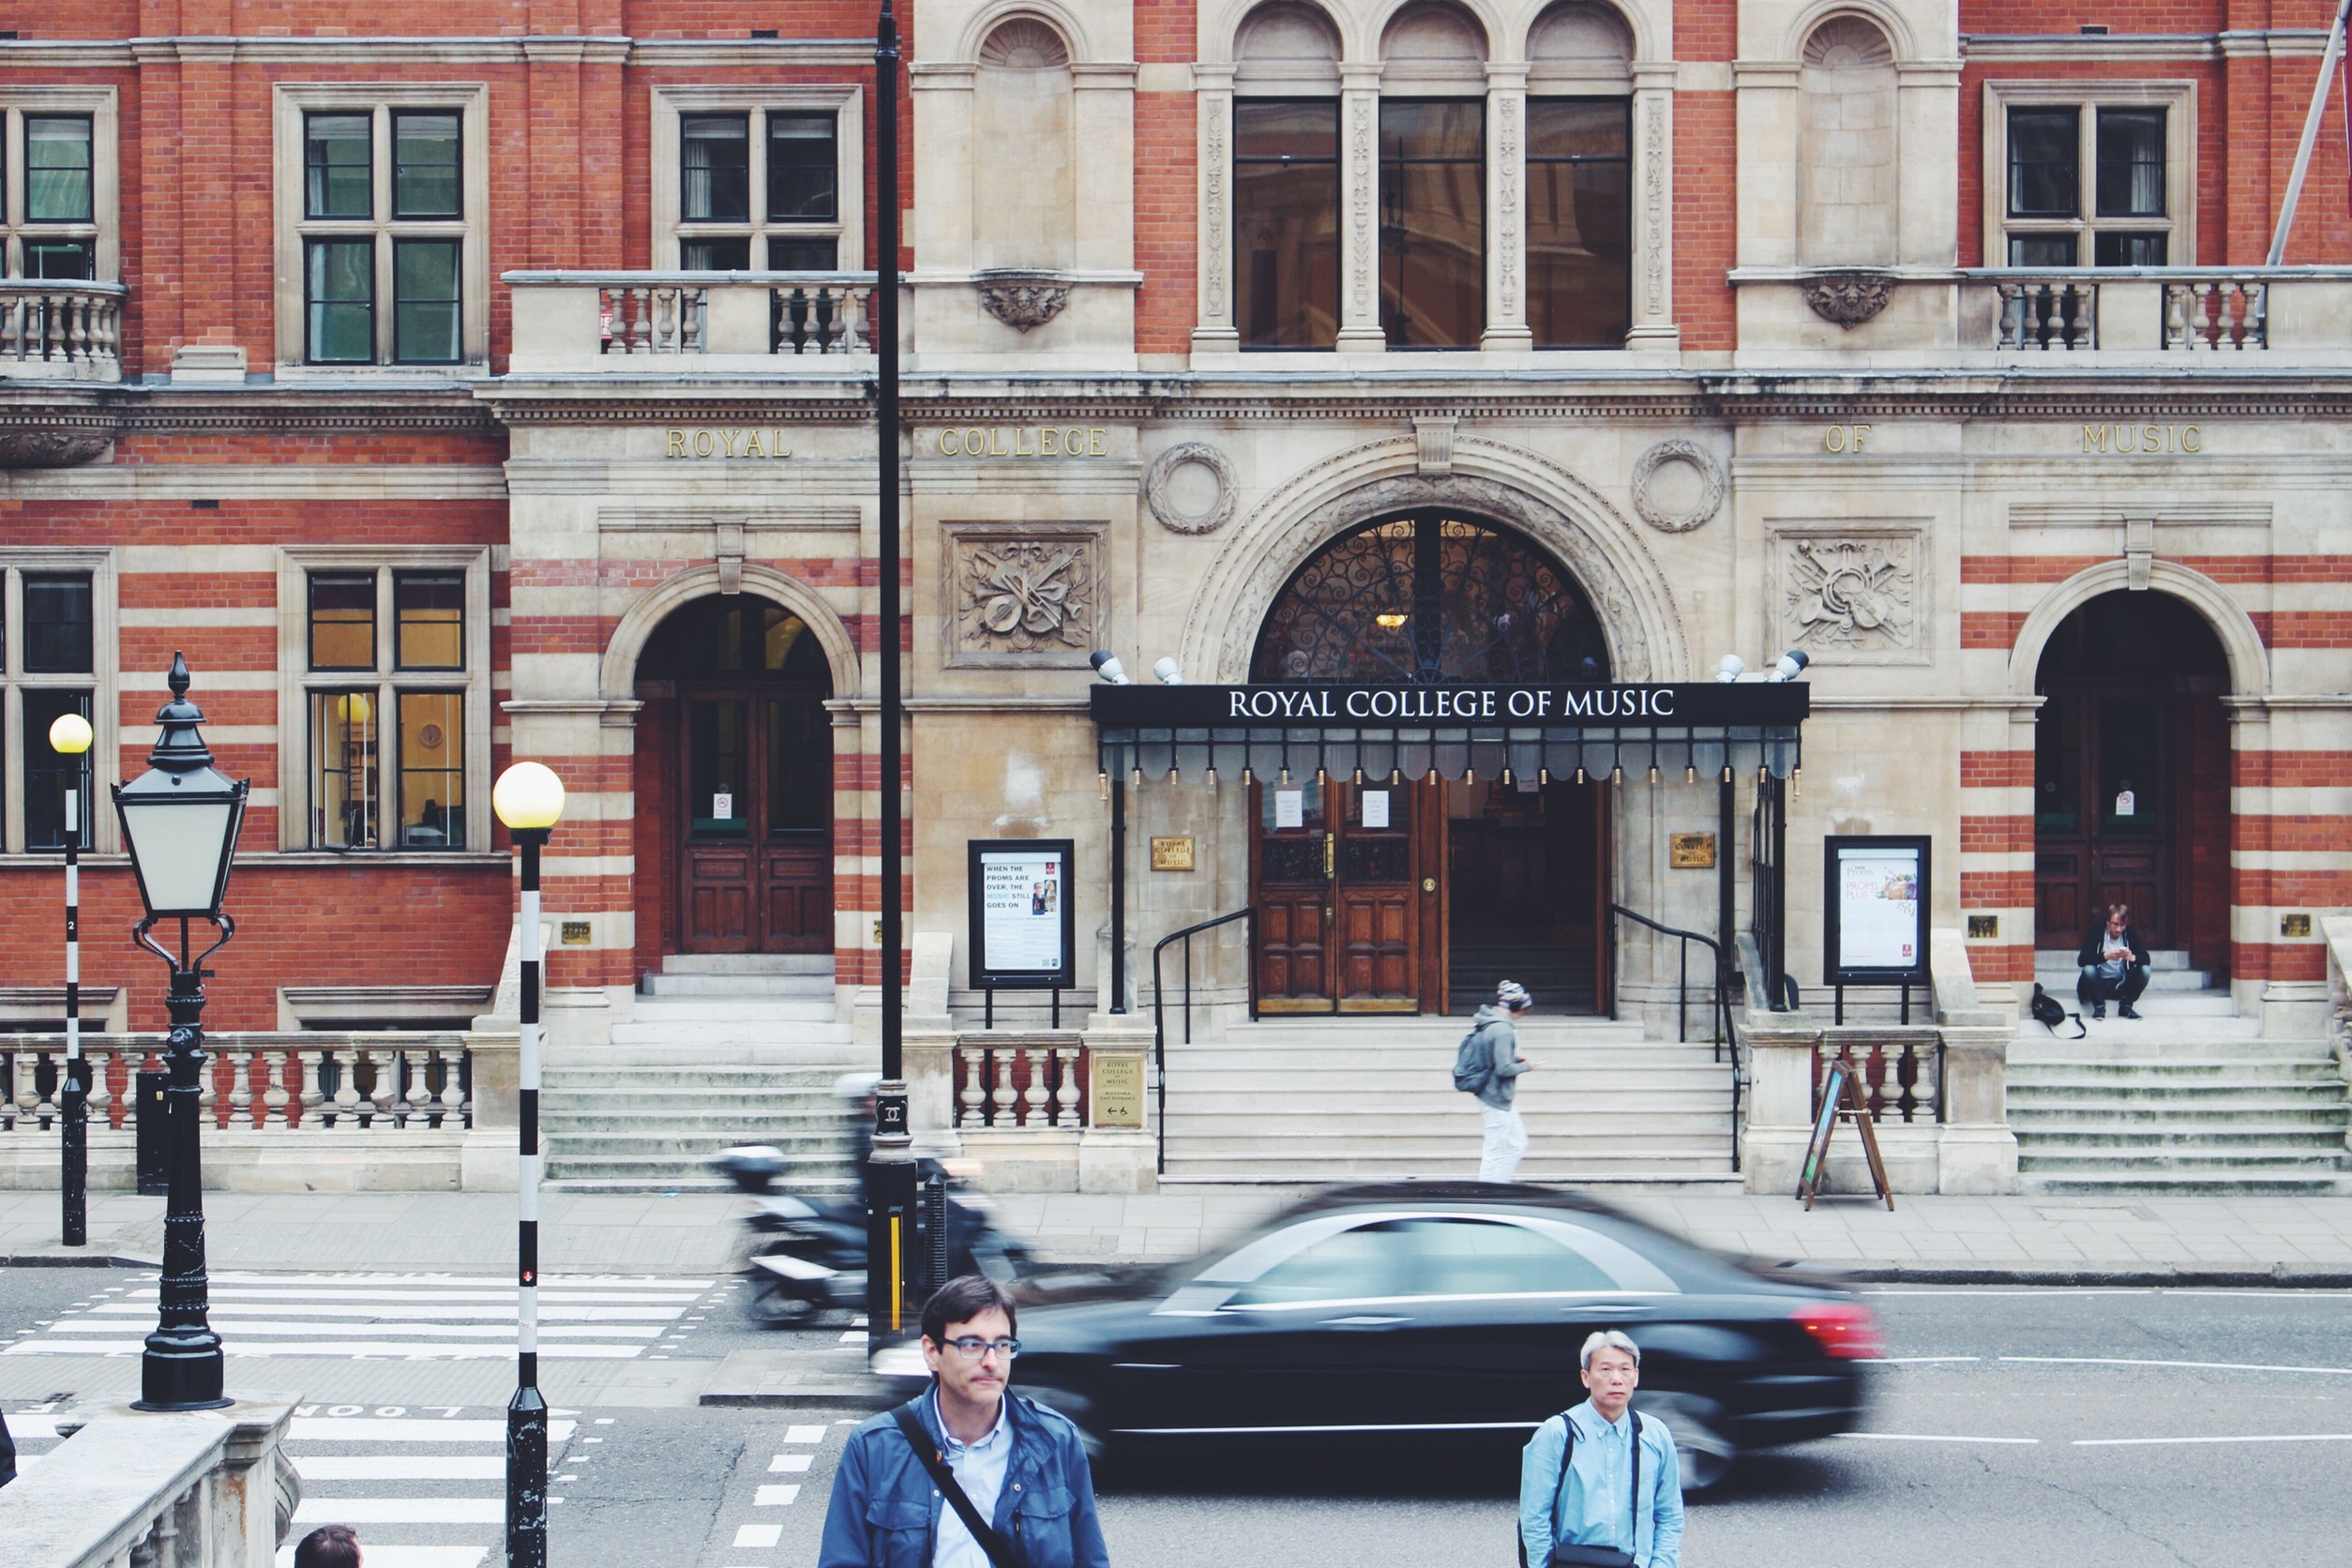
pedestrian, architecture, people, traffic, street, car, town, building, city, urban, cityscape, downtown, motion, plaza, landmark, facade, movement, scene, town square